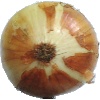
Label: Onion White 1